Jon Pertwee

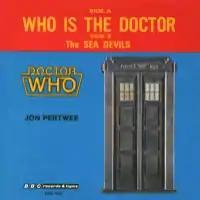
Cover of the 1972 "Who is the Doctor" single (1983 re-issue by the BBC)

After a stint between 1974 and 1978 as the host of the Thames Television murder-mystery game show "Whodunnit?", Pertwee took the starring role in "Worzel Gummidge", based on the books written by Barbara Euphan Todd. Produced by ITV franchise contractor Southern Television in the initial run, it was first transmitted on ITV from 1979. Pertwee had first been approached to play the part of Worzel Gummidge in a film to be written by Keith Waterhouse and Willis Hall. When this project fell through, Pertwee encouraged the writers to create a television pilot instead, and via his agent pitched the idea to the BBC, which turned it down, and then Thames Television, which likewise rejected the project. Pertwee later admitted that he "began to lose faith in the project", until Southern Television's Lewis Rudd heard about it and enthusiastically agreed that the company would make the series.